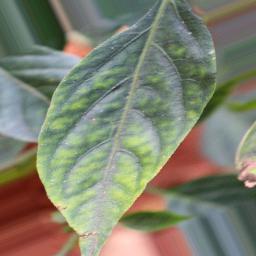
Label: nutritional